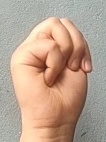
ASL sign: M